American Helicopter XH-26 Jet Jeep

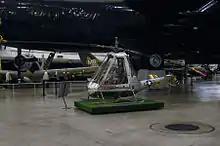
XH-26 in the National Museum of the United States Air Force

Design of the Model XA-8 began in 1951, following a specification for a one-man, collapsable helicopter that was capable of being assembled with simple tools; the intended roles of the aircraft were for observation and as an airdropped rescue vehicle. A contract for development was awarded in June 1951, and the prototype XH-26 flew in January 1952. The aircraft was made of aluminum with a fiberglass rear fuselage. It could be collapsed to fit inside a container, and when stripped down weighed less than ; two men could assemble the aircraft in 20 minutes. Power was provided by two XPJ49 pulsejets serving as tipjets; startup was by compressed air and the aircraft could take off within 30 seconds. The small tail rotor was used solely for directional control.